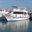
Label: ship